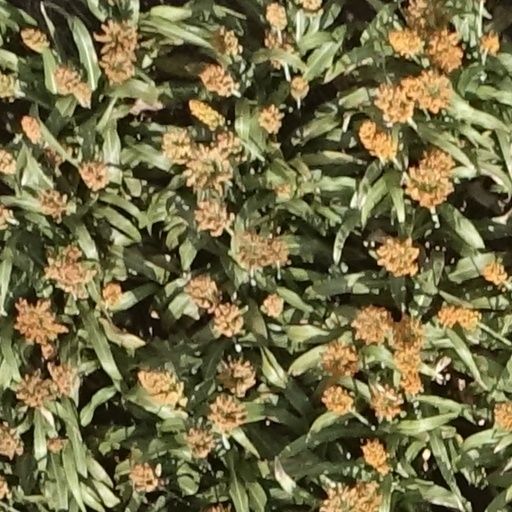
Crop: sorghum